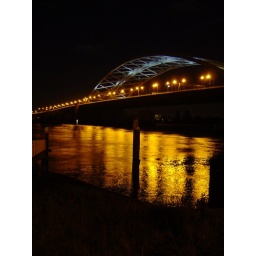
Bridge over golden water